Rochambeau Library-Providence Community Library

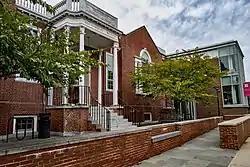

The Rochambeau Library— A Community Library of Providence is an historic public library building at 708 Hope Street in Providence, Rhode Island. It was originally a single-story brick structure with limestone trim, designed by Wallis E. Howe and built in 1930. It has a symmetrical main facade, with the entrance in the center, sheltered by a porch supported by fluted Corinthian columns. The flanking bays are pavilions with gable fronts. A modern two-level addition with a glass front has been made to the north side of the building.